Mitt Romney

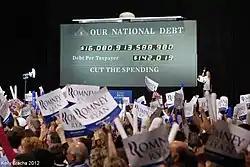
Romney campaign event in Toledo, Ohio

Romney used a bully pulpit approach towards promoting his agenda, staging well-organized media events to appeal directly to the public rather than pushing his proposals in behind-doors sessions with the state legislature. He dealt with a public crisis of confidence in Boston's Big Dig project after a fatal ceiling collapse in 2006 by wresting control of the project from the Massachusetts Turnpike Authority. After two years of negotiating the state's participation in the landmark Regional Greenhouse Gas Initiative that instituted a cap-and-trade arrangement for power plant emissions in the Northeast, Romney pulled Massachusetts out of the initiative shortly before its signing in December 2005, citing a lack of cost limits for industry.